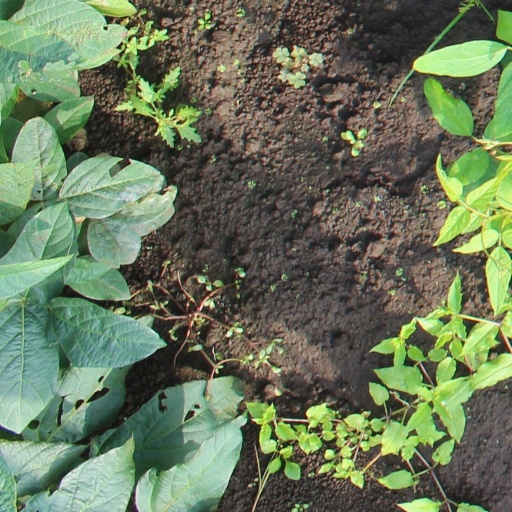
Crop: soybean